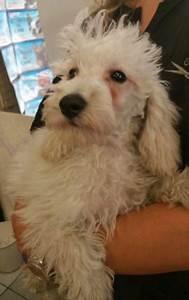
dog